Holobiont

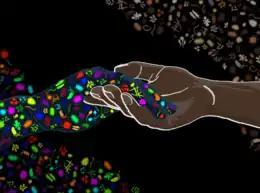
Artist's depiction of a holobiont: a human and their microbiome

Recent years have seen the development of powerful but relatively inexpensive tools for characterising microbial communities, including high throughput sequencing technologies such as whole genome shotgun sequencing. These technological advances have led to an explosion of interest in microbial ecology and in the evolution of microbe-host relationships. Some researchers question whether the holobiont concept is needed, and whether it does justice to the intricacies of host-symbiont relationships. In 2016, Douglas and Werren took issue with the concept that "the holobiont (host plus its microbiome) and its constituent hologenome (the totality of genomes in the holobiont) are a unit of selection, and therefore this unit has properties similar to an individual organism". They argue that "the hologenome concept is unhelpful to the study of host interactions with resident microorganisms because it focuses on one level of selection (the holobiont), and as a result it is concerned with cooperative and integrative features of host-microbe systems to the exclusion of other kinds of interactions, including antagonism among microorganisms and conflicts between host and microbial partners."